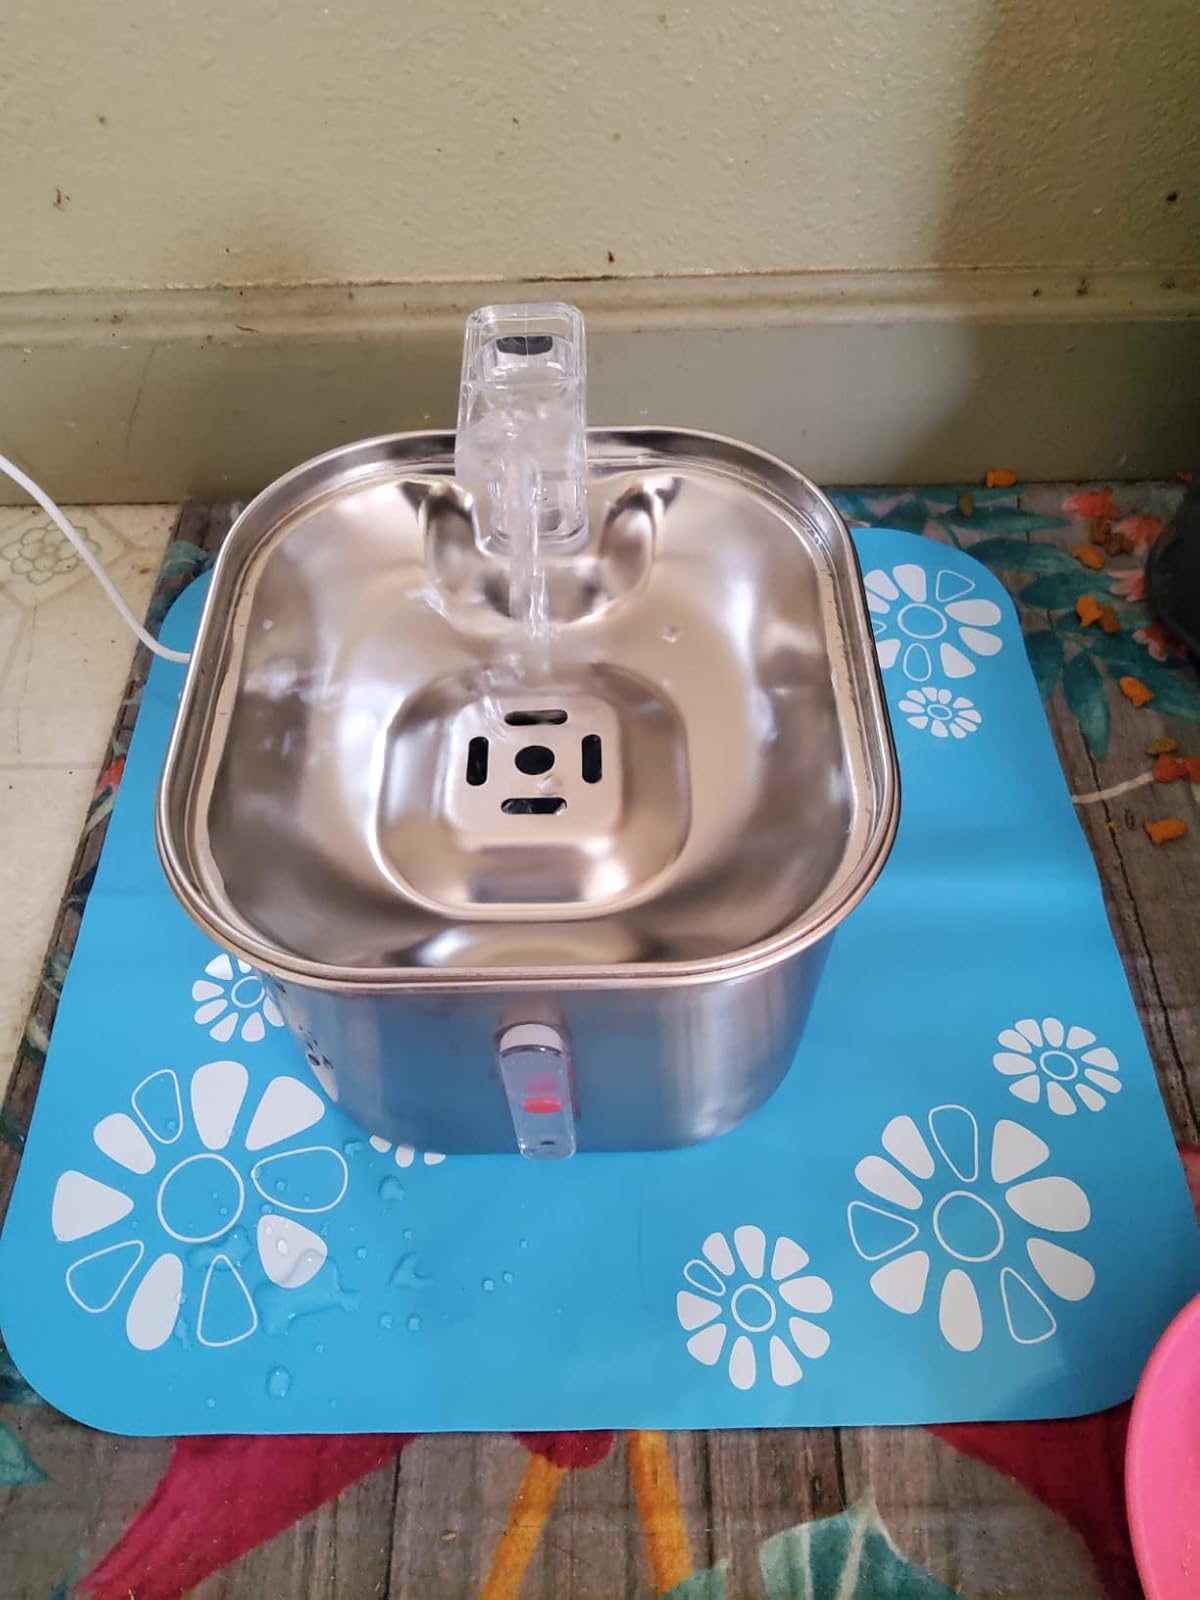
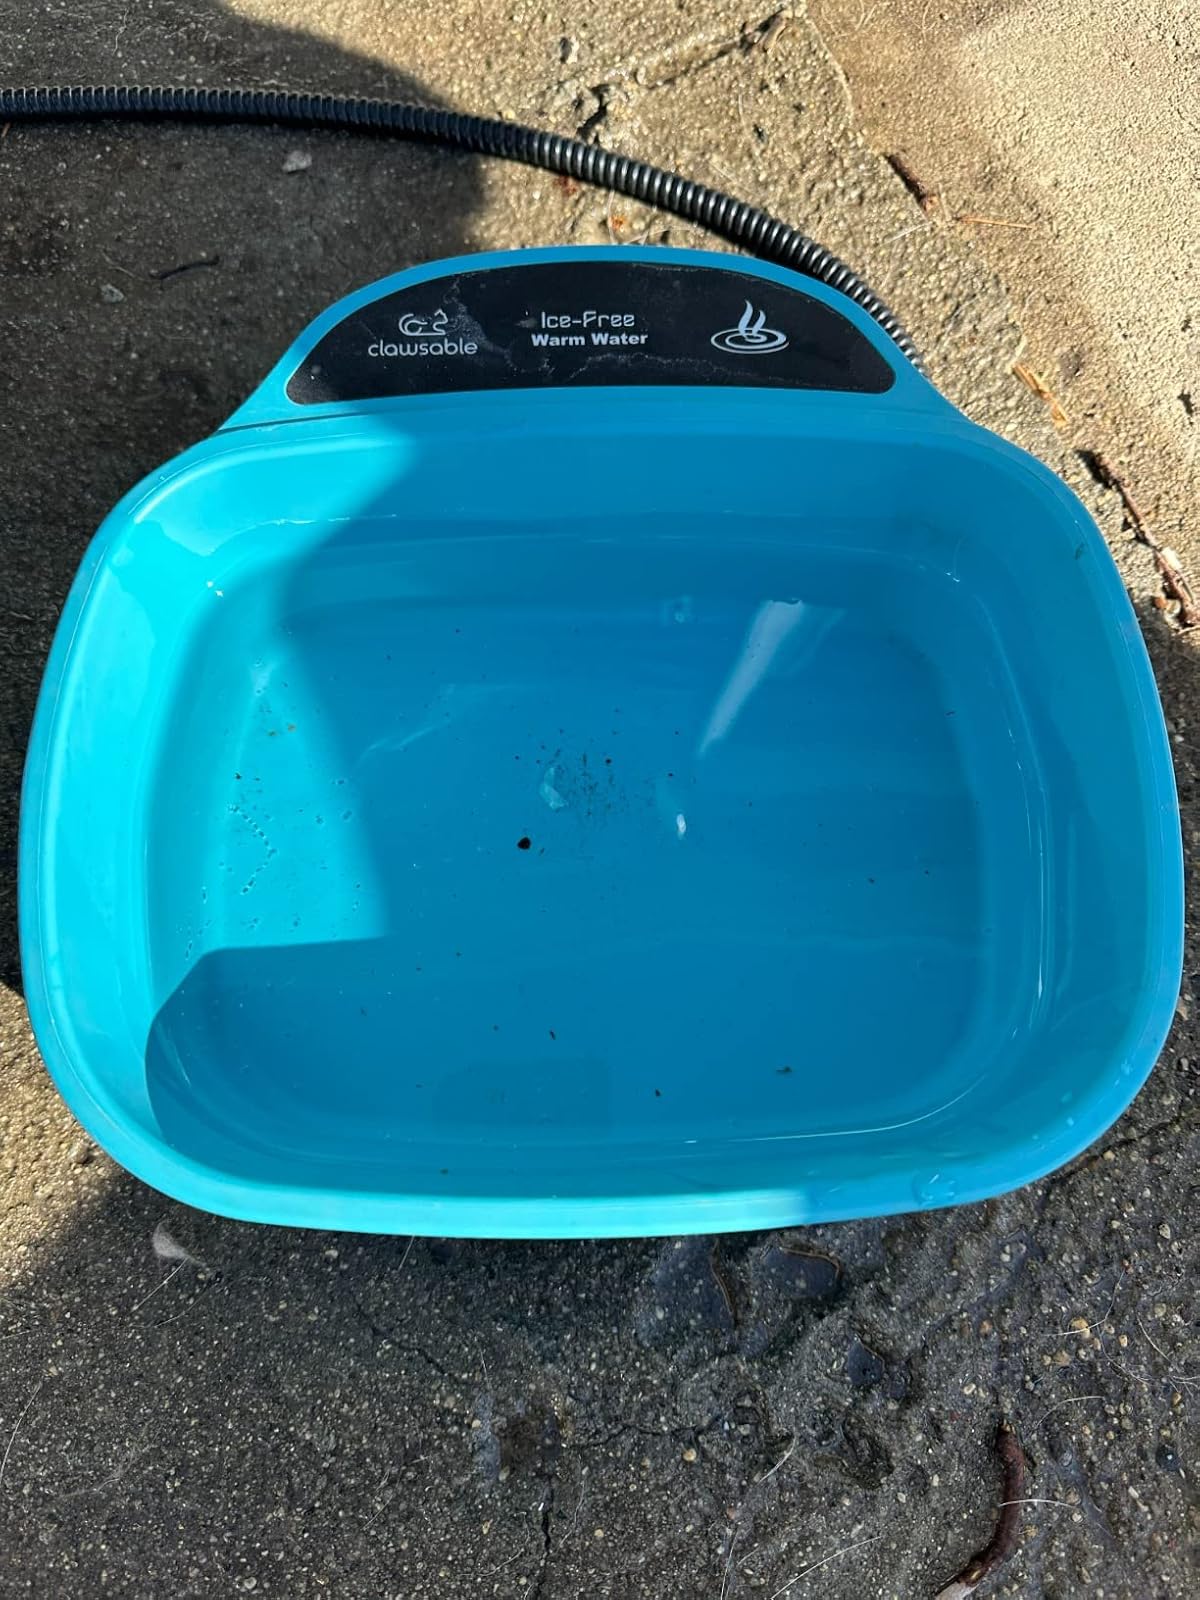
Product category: items_bowl
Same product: no